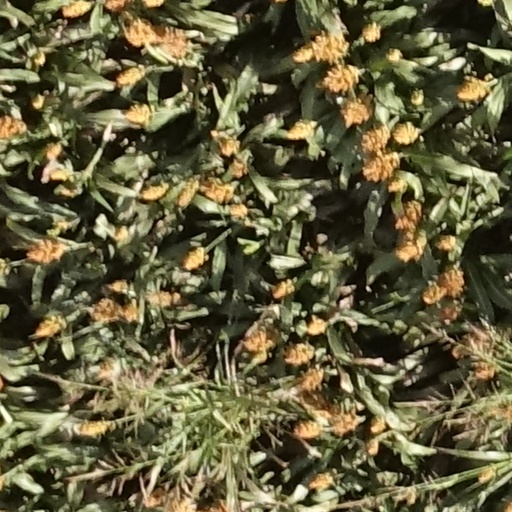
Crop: sorghum